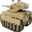
Label: tank